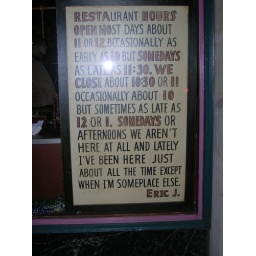
sign in window at Red Fish